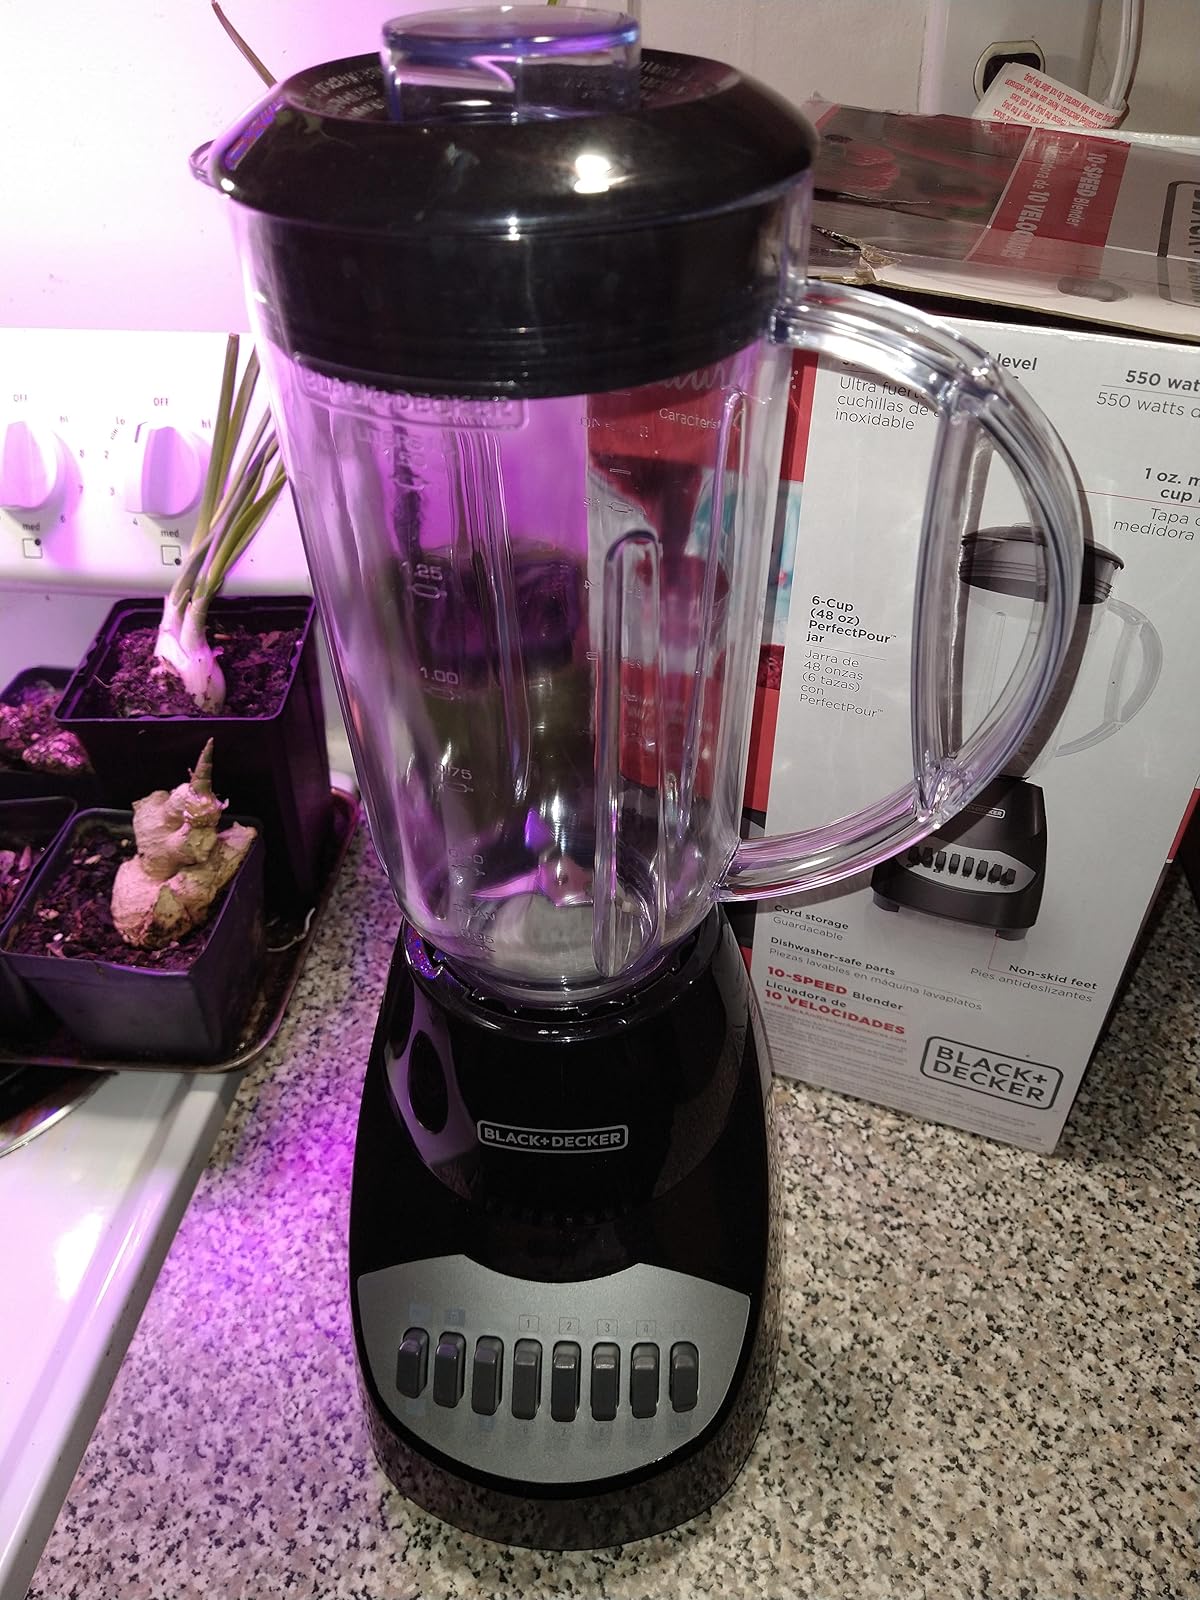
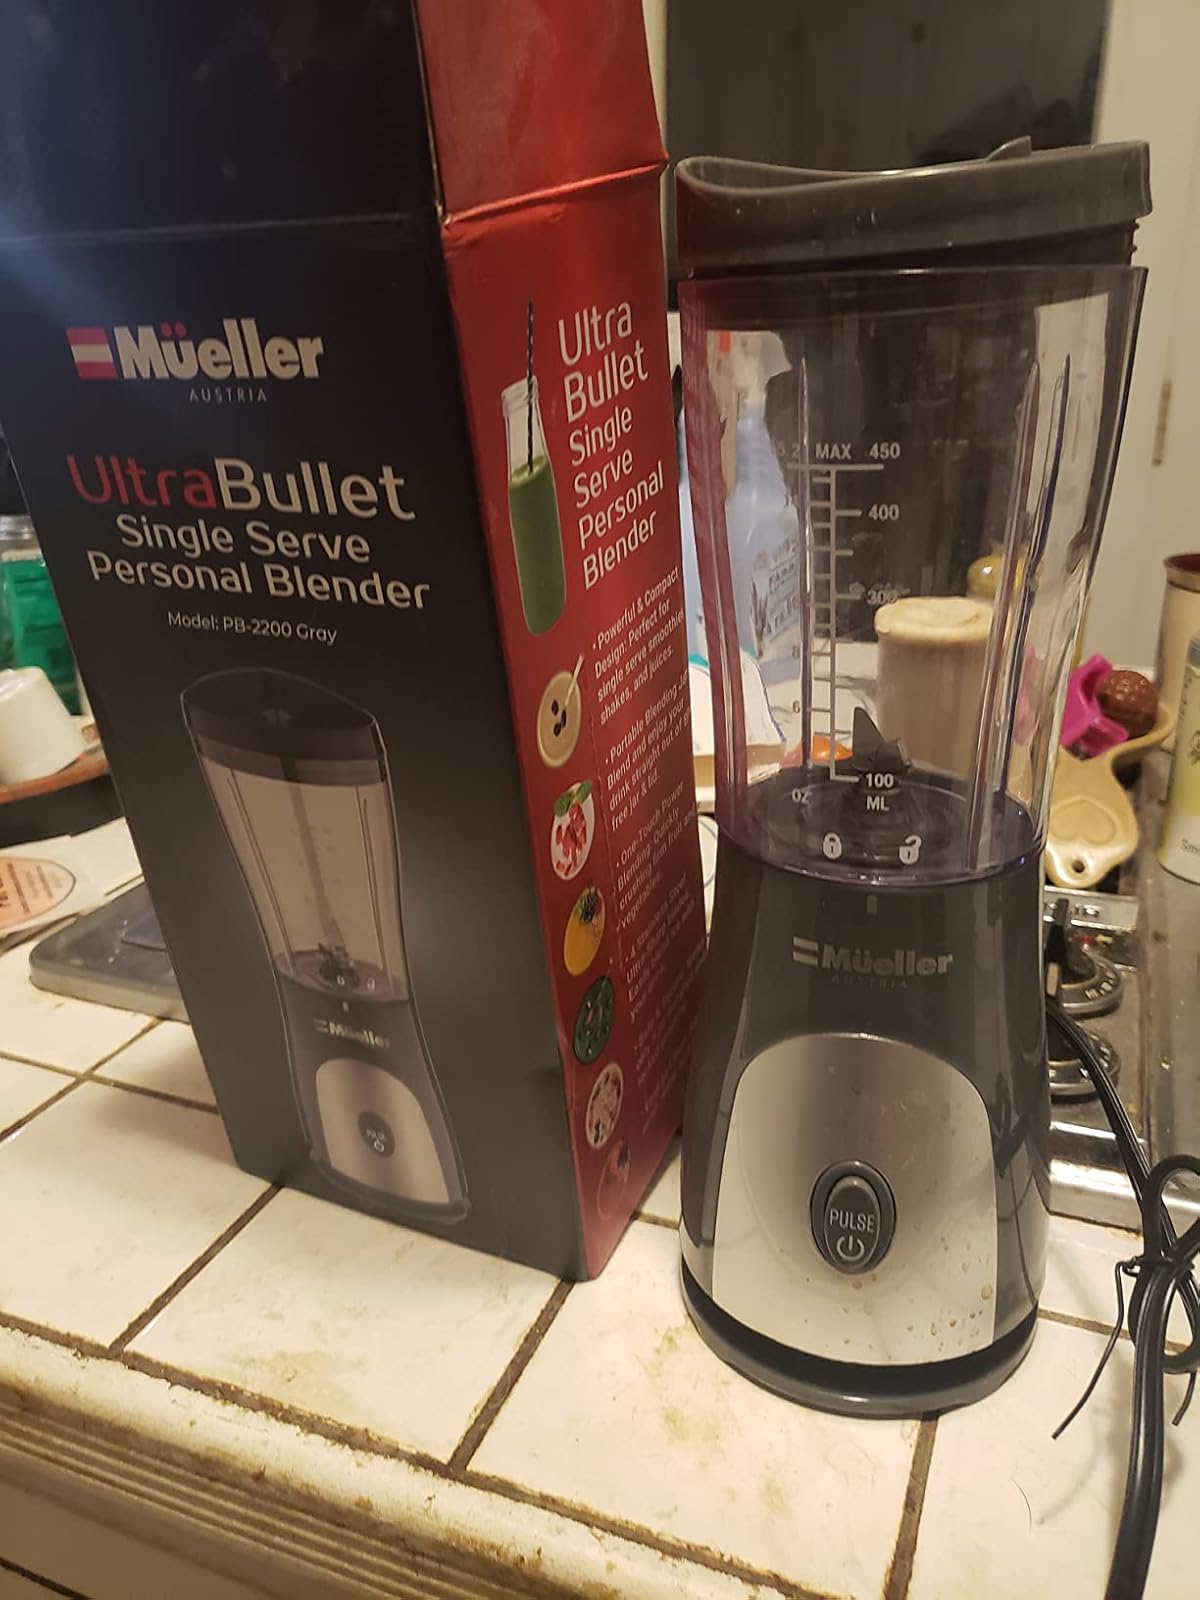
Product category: items_blender
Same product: no